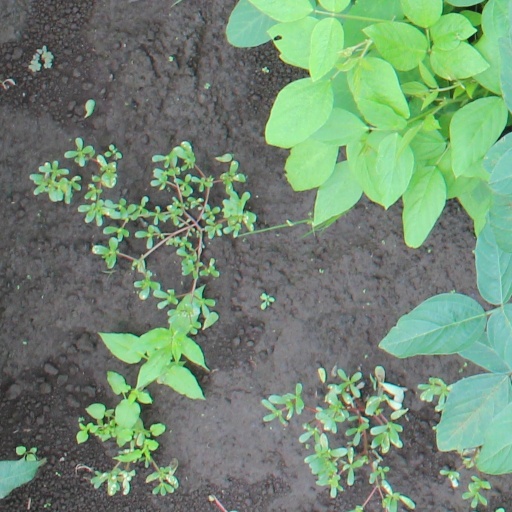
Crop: soybean